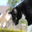
Label: cat